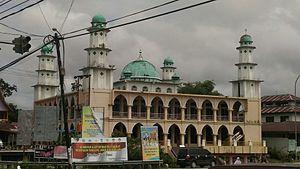
Kampar est un kabupaten de la province de Riau sur l'île de Sumatra, en Indonésie. Sa superficie est de 10 983,47 km² et sa population de 686 204 habitants au recensement de 2010. La dernière estimation officielle de janvier 2014 est de 790 132.